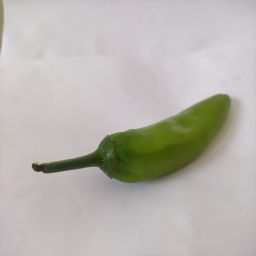
Crop: New Mexico Green Chile
Quality: Unripe